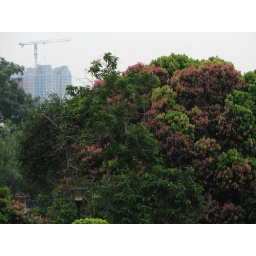
A rare tree with coloured flowers in Singapore